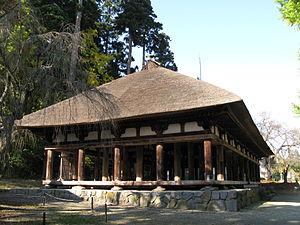
Cette liste présente les éléments architecturaux du Japon datant de l'époque de Kamakura désignés biens culturels importants.